Christine Jensen (campaigner)

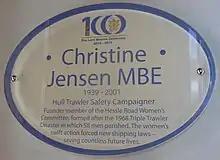
Plaque in her honour at Hull Maritime Museum

Christine Dorothy Jensen, MBE (1939–2001) was a British safety campaigner. She helped to lead a campaign that led to improvements in the safety of fishing trawlers following the 1968 Hull triple trawler tragedy, in which her brother was killed. Jensen later served on the committee of the British Fishermen's Association and founded a fishing heritage organisation. She was appointed a Member of the Order of the British Empire in 2000.